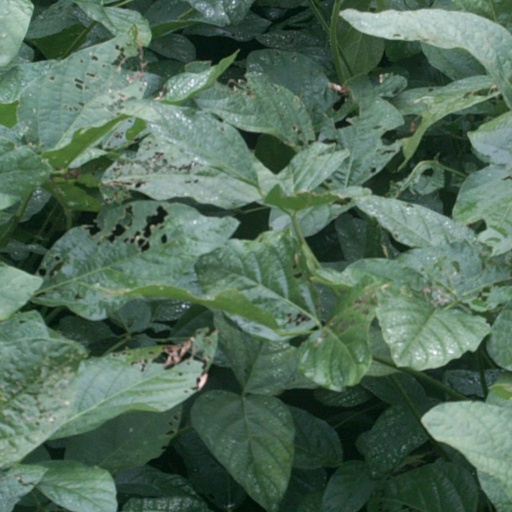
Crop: soybean